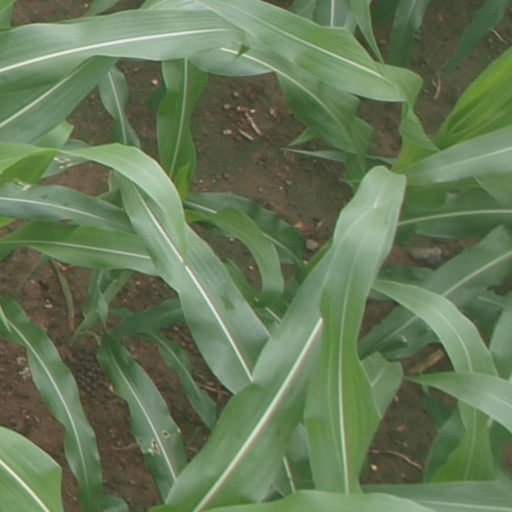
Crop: maize; corn